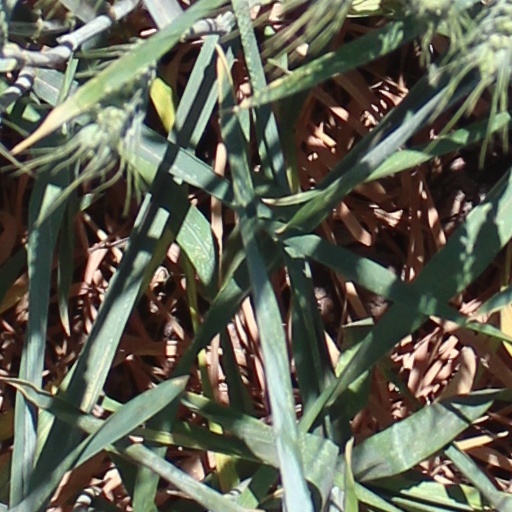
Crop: wheat